Pesi Shroff

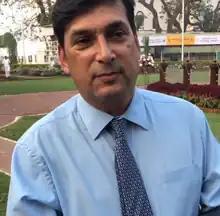

Pesi Shroff (b. 1965) is a former Indian champion jockey. He has ridden 5,614 races and won 1,751 of them, including 106 classic races and 29 Derbys. Born to a Parsi family, he began his career at 16 years old when he was licensed to ride by the Royal Western India Turf Club in Mumbai in 1981. He won his first race on "My Squaw".